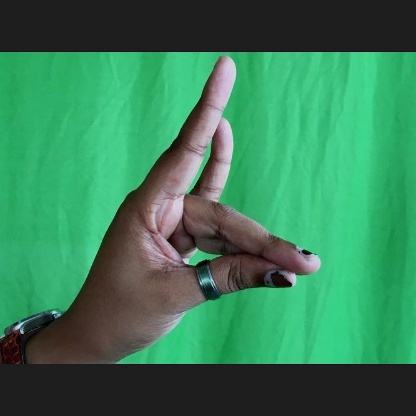
Mudra: Simhamukham